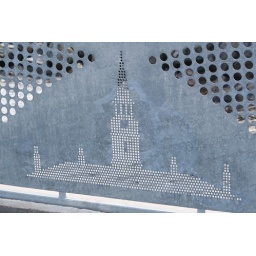
Pattern on the bridge over the river heading to the sea at Stonehaven.